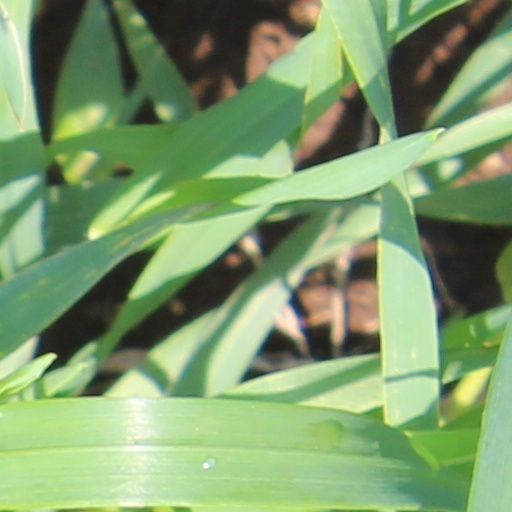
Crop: wheat